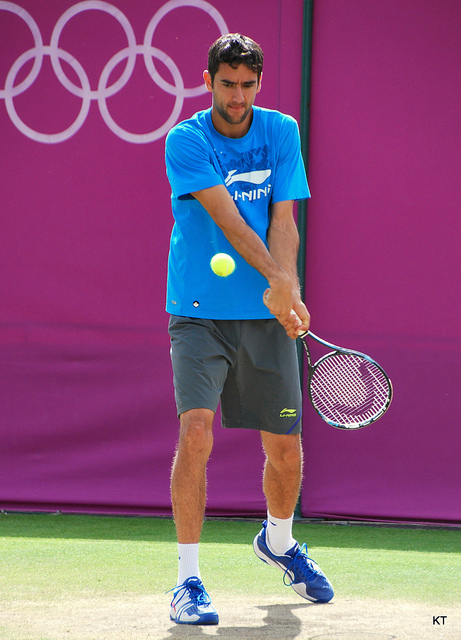
người đàn ông đang vung vợt tennis đỡ bóng thấp